Deng Yingchao

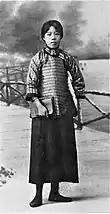
Yingchao in her youth

With ancestry in Guangshan County, Henan, she was born Deng Wenshu in Nanning, Guangxi. Growing up in a poverty-stricken family, her father died when she was at a young age and her single mother taught and practiced medicine. Deng studied at Beiyang Women's Normal School. Deng participated as a team leader in the May Fourth Movement, where she met Zhou Enlai in 1919. During the May Fourth Movement, Deng held a pessimistic view of marriage believing that a woman's life effectively ended when she married.